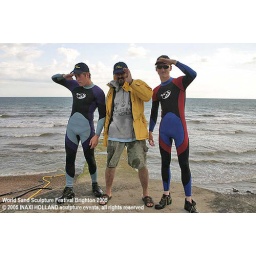
Three of the technicians dived in the sea to take water for the sand sculptures.